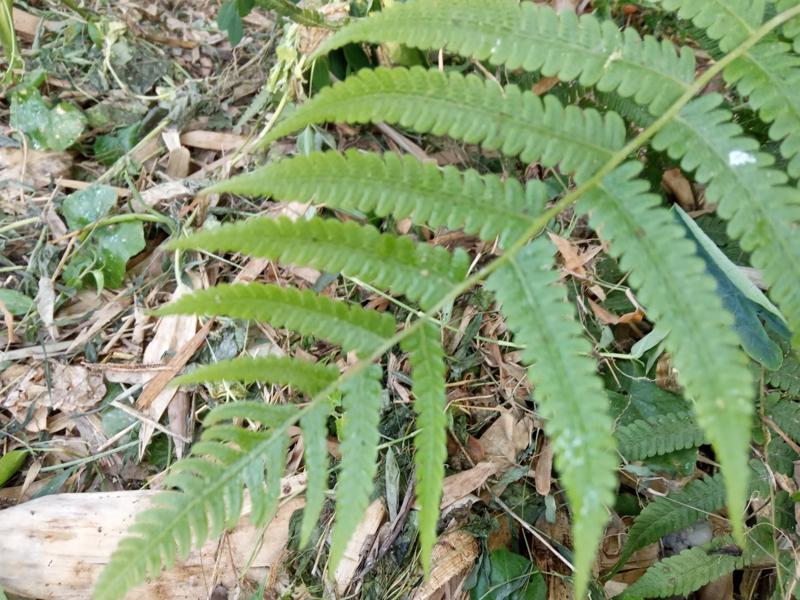
Weed species: Pteris vittata